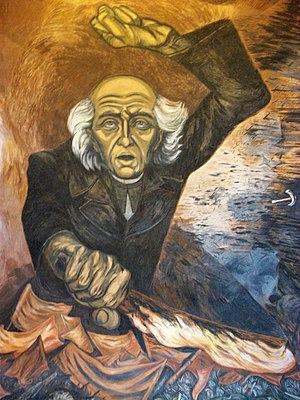
José Clemente Orozco est un peintre et muraliste mexicain social-réaliste. Un de ses thèmes de prédilection était l'homme contre la machine. Il est connu, comme Diego Rivera, pour ses grandes fresques et ses prises de position politique en faveur des paysans et des travailleurs.